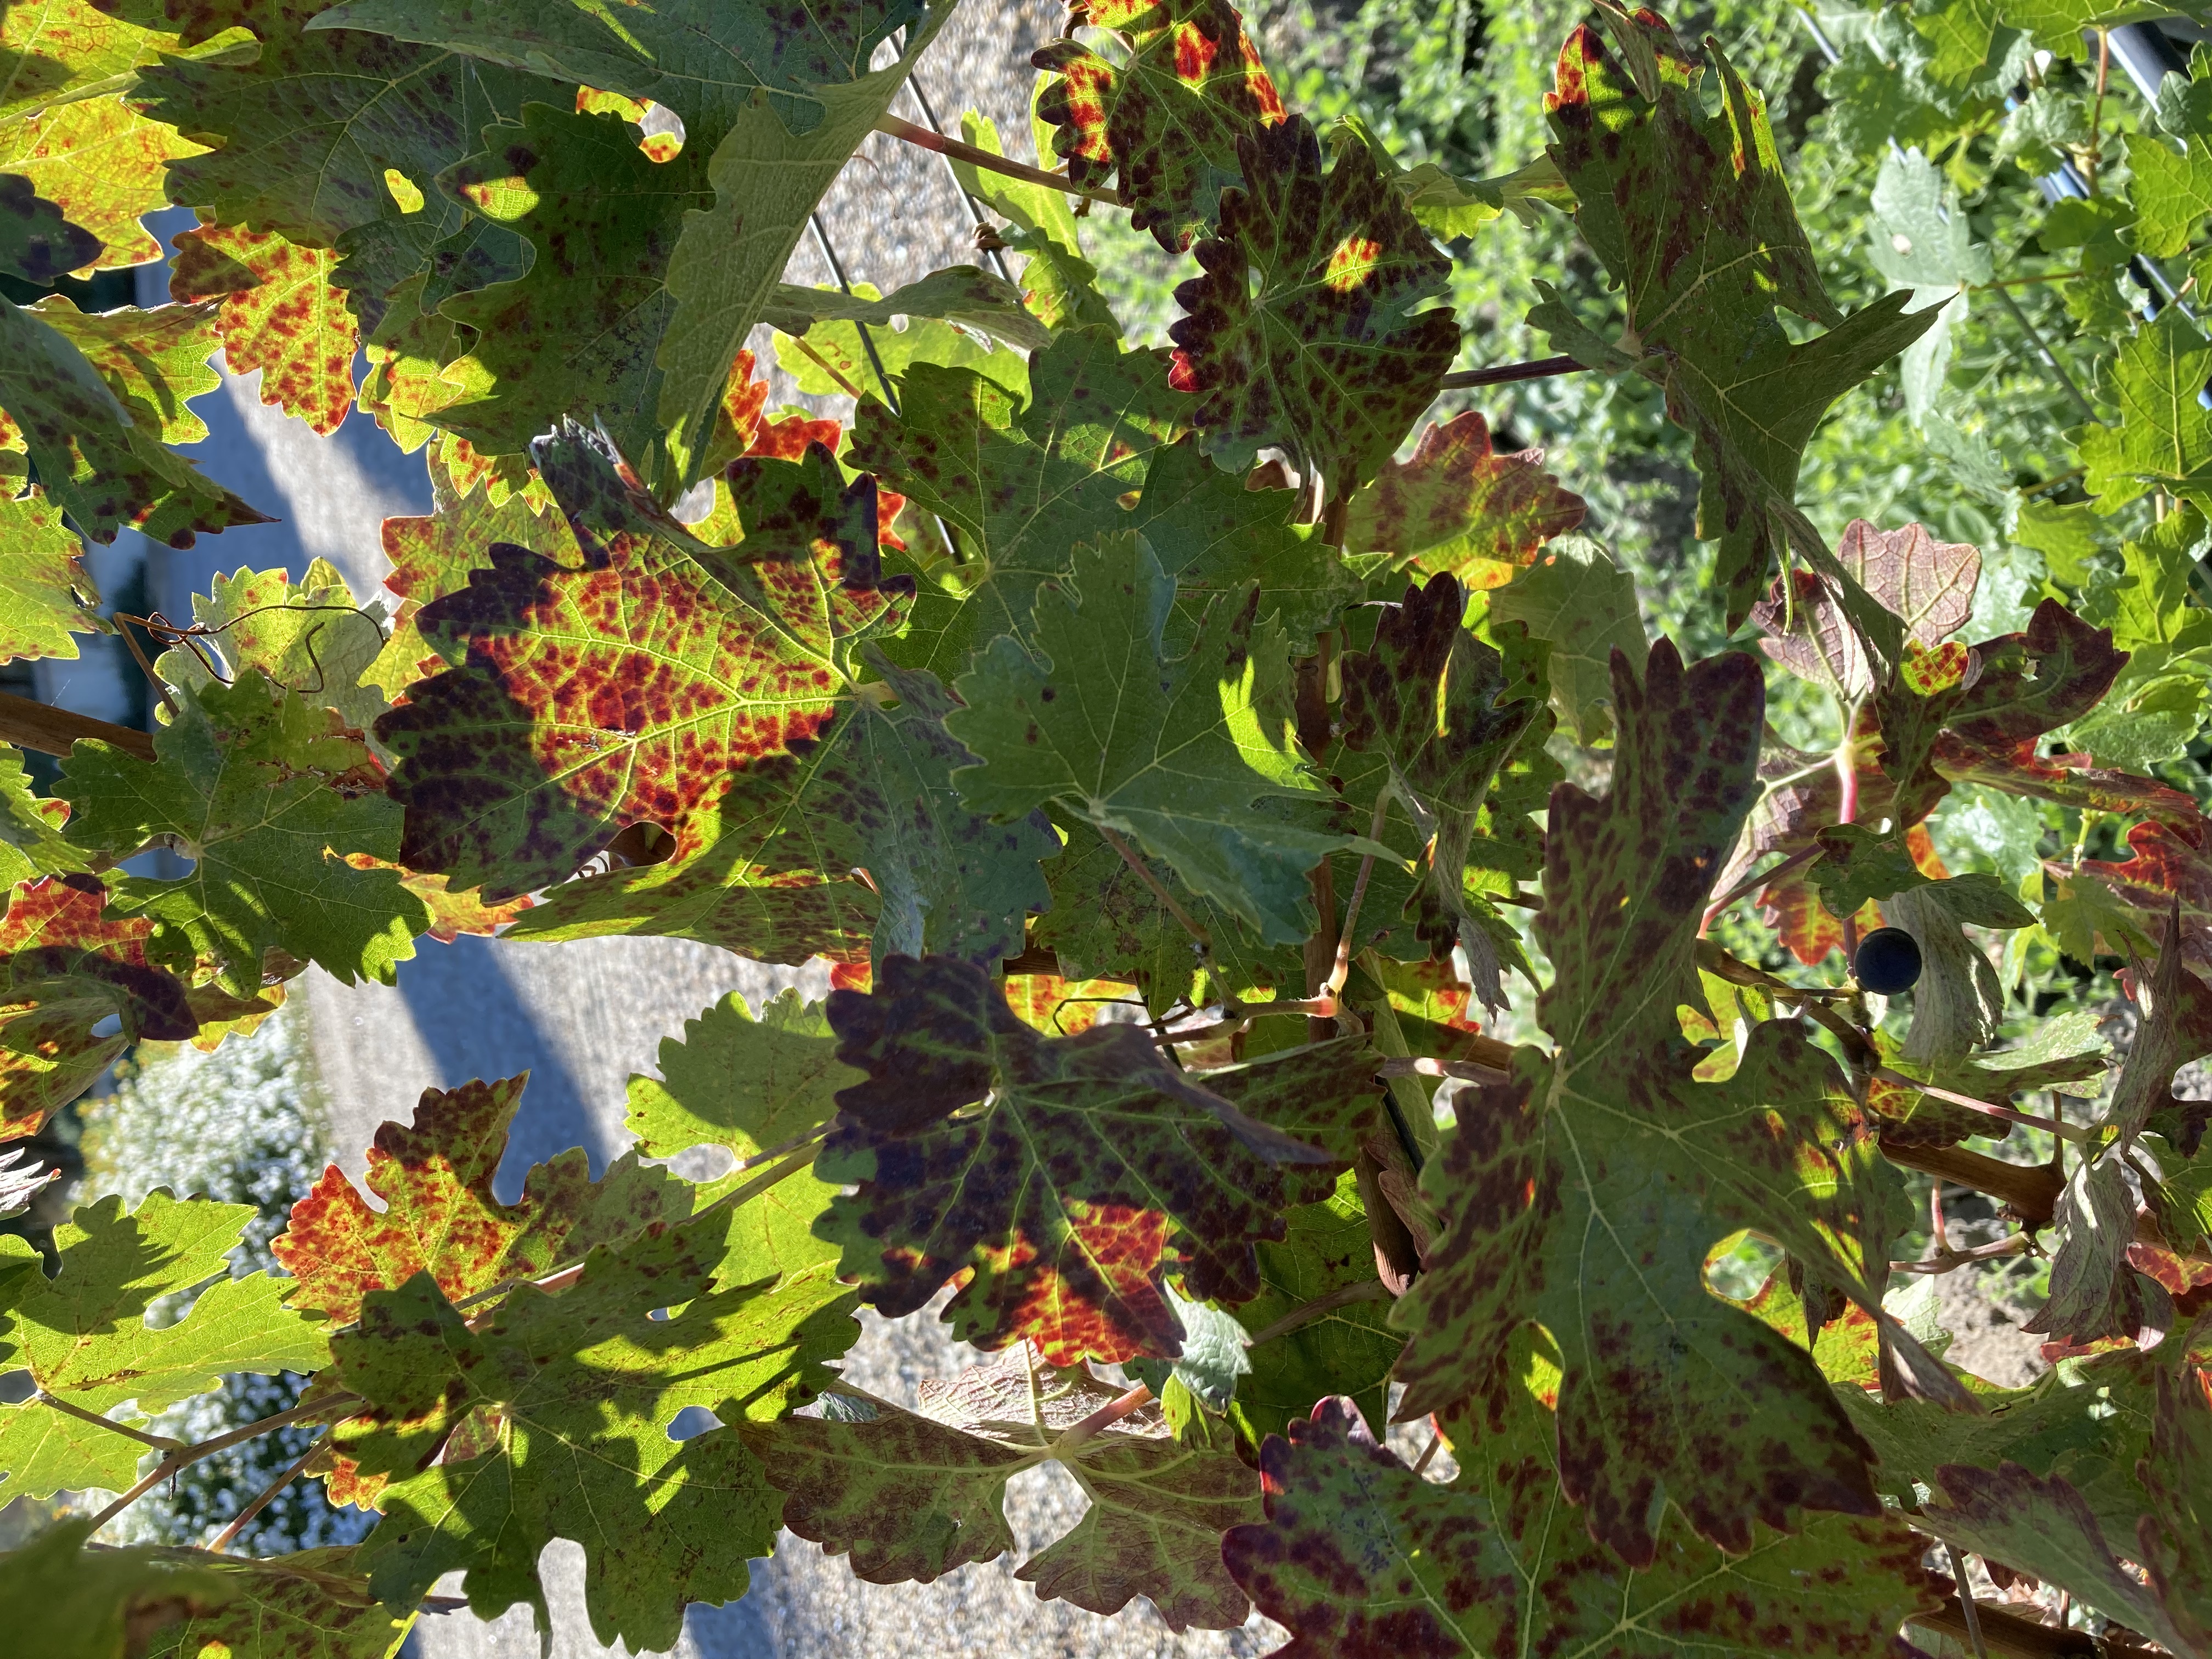
Label: Leafroll 3